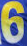
Number: 6